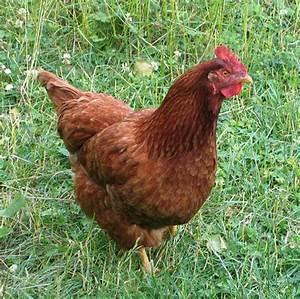
chicken